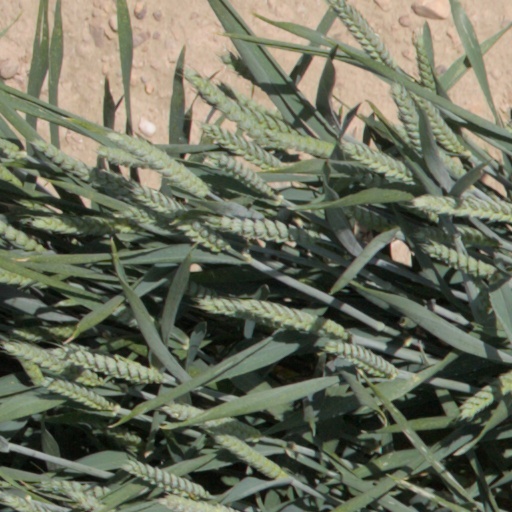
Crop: wheat